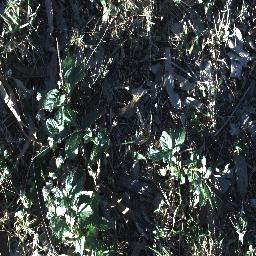
Label: snake_weed